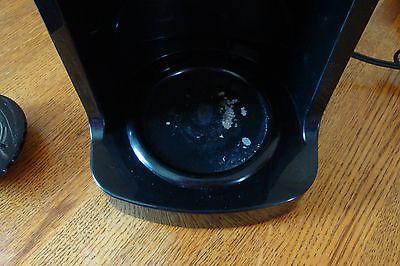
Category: coffee maker